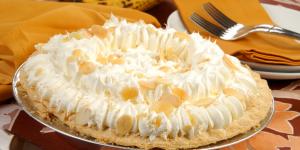
pay de platano frio